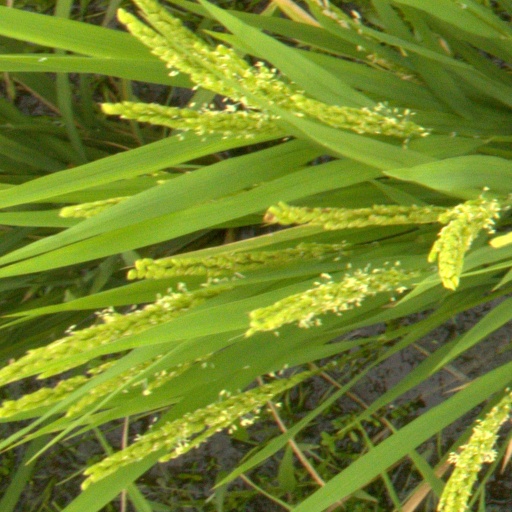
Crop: rice